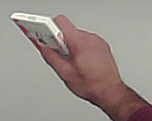
Product: kinder_chocolate